Sun tanning

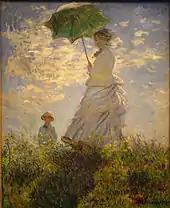
"La promenade" (1875) by Claude Monet. At that time in the West, the upper social class used parasols, long sleeves and hats to avoid sunlight's tanning effects.

In the United States and Western Europe before the 1920s, tanned skin was associated with the lower classes because they worked outdoors and were exposed to the sunlight. Parasols and long sleeves were typically worn, even at beaches. By the 1920s, however, a cultural transformation took place, and tan skin became the ideal.